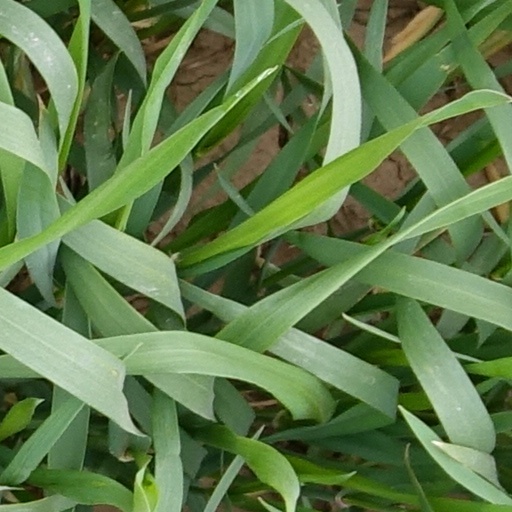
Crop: wheat